Zebedee Jones

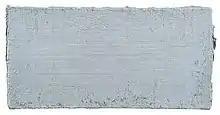
Untitled, 1998, Oil on linen mounted on board, 12 x 24 inches

Jones's work consists of monochrome abstracts, which have been described as adjacent to Neo-conceptual art or belonging to the Process Art tradition. However, above Jones is called one of a generation of artists who spearheaded a move away from conceptual, installation and video art in favour of a ‘return to painting’. His canvases are stretched over deep frames. The paint appears scraped on in layers, usually horizontal. The dragged surface of the canvas rather than being smooth has varying degrees of surface incident.